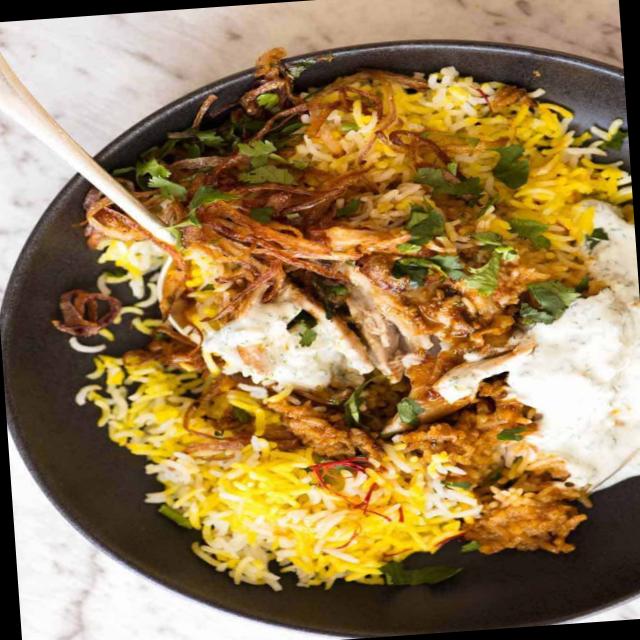
Dish: biryani